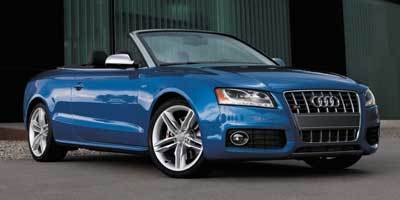
Car model: 2012 Audi S5 Convertible